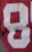
Number: 8